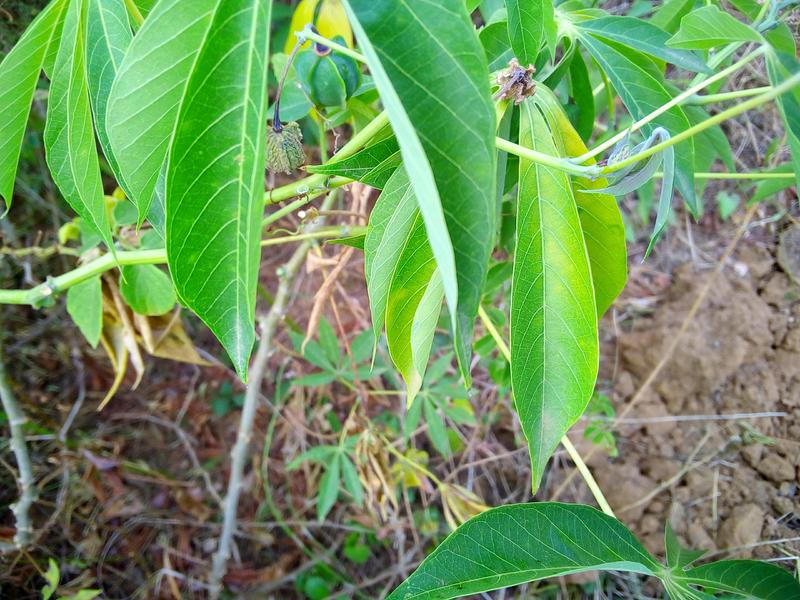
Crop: cassava
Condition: healthy